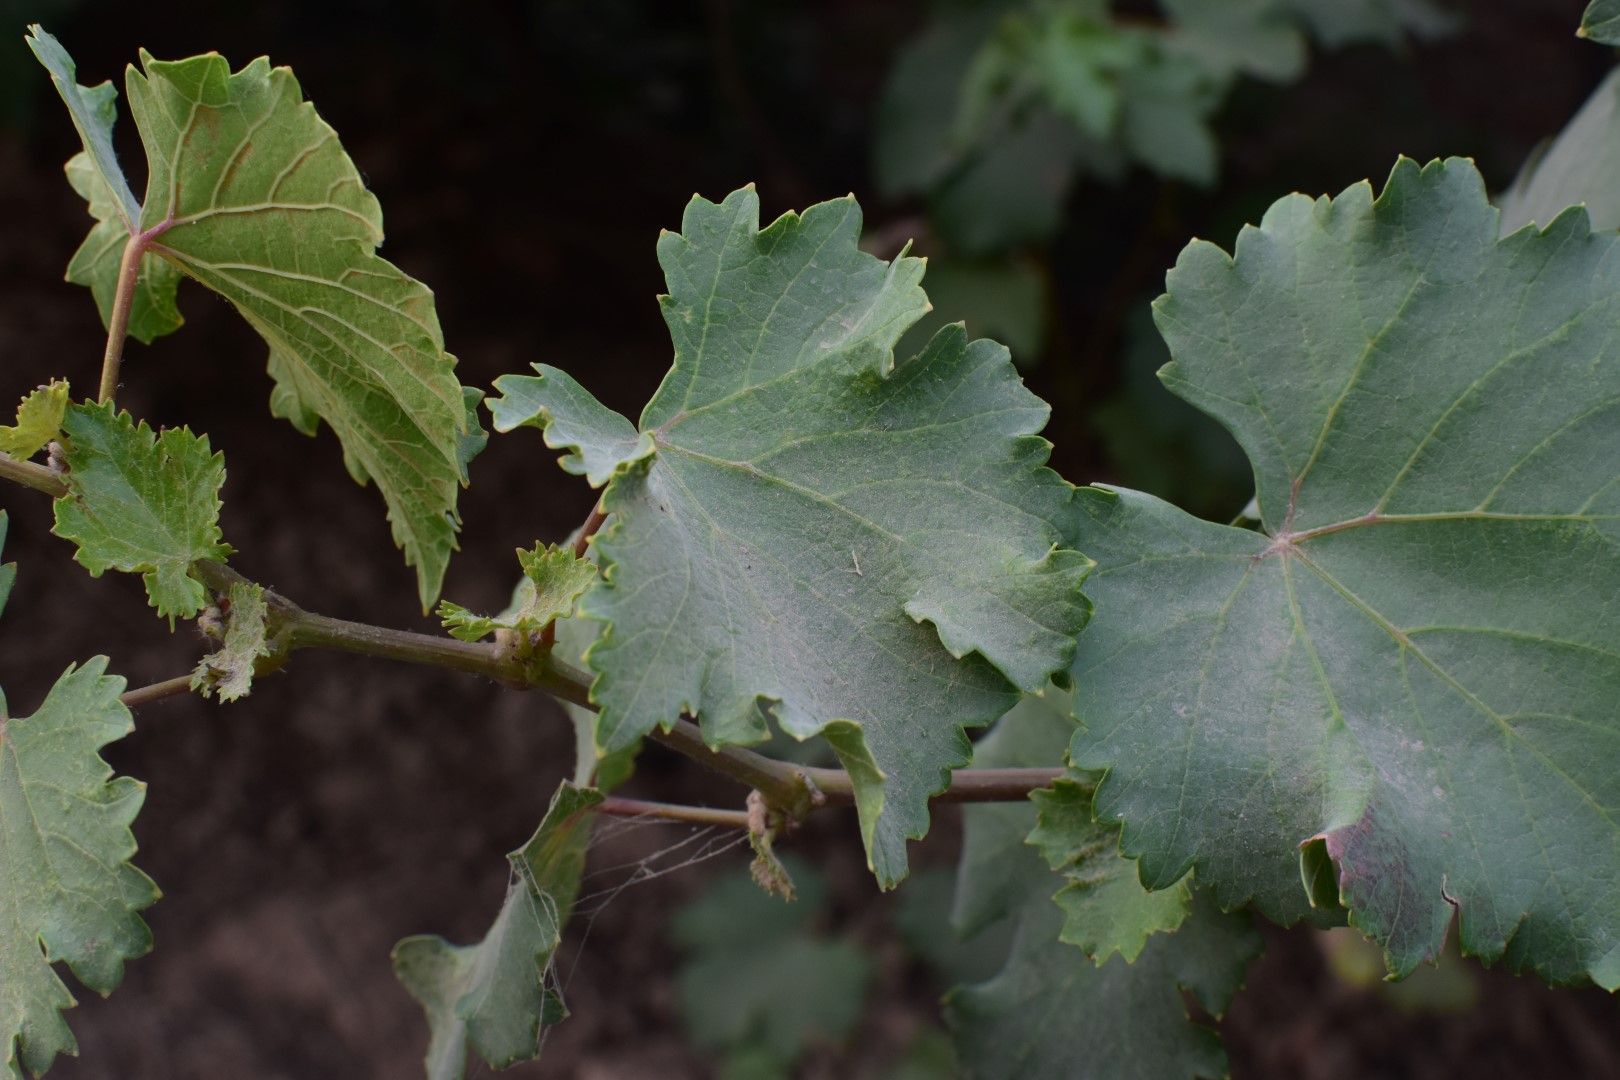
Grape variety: Kamali